Undertone series

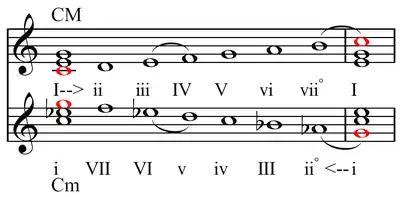
Minor as upside down major

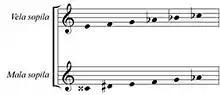
The Istrian scale may be tuned as subharmonics 14 through 7

First proposed by Zarlino in "Instituzione armoniche" (1558), the undertone series has been appealed to by theorists such as Riemann and D'Indy to explain phenomena such as the minor chord, that they thought the overtone series would not explain. However, while the overtone series occurs naturally as a result of wave propagation and sound acoustics, musicologists such as Paul Hindemith considered the undertone series to be a purely theoretical 'intervallic reflection' of the overtone series. This assertion rests on the fact that undertones do not sound simultaneously with its fundamental tone as the overtone series does.